Biscayne National Park

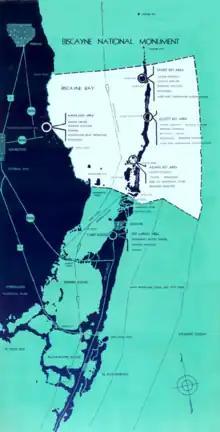
Biscayne National Monument as proposed in 1966

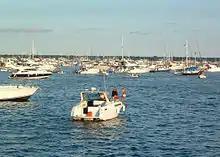
Columbus Day boating crowd

The earliest proposals for the protection of Biscayne Bay were part of proposals by Everglades National Park advocate Ernest F. Coe, whose proposed Everglades park boundaries included Biscayne Bay, its keys, interior country including what are now Homestead and Florida City, and Key Largo. Biscayne Bay, Key Largo and the adjoining inland extensions were cut from Everglades National Park before its establishment in 1947. When proposals to develop Elliott Key surfaced in 1960, Lloyd Miller asked Secretary of the Interior Stewart Udall to send a Park Service reconnaissance team to review the Biscayne Bay area for inclusion in the national park system. A favorable report ensued, and with financial help from Herbert Hoover, Jr., political support was solicited, most notably from Congressman Fascell. A area of Elliott Key was by this time a part of the Dade County park system. The 1966 report noted the proposed park contained the best remaining areas of tropical forest in Florida and a rare combination of "terrestrial, marine and amphibious life," as well as significant recreational value. The report found the most significant virtues of the potential park were "the clear, sparkling waters, marine life, and the submerged lands of Biscayne Bay and the Atlantic Ocean. Here in shallow water is a veritable wonderland."